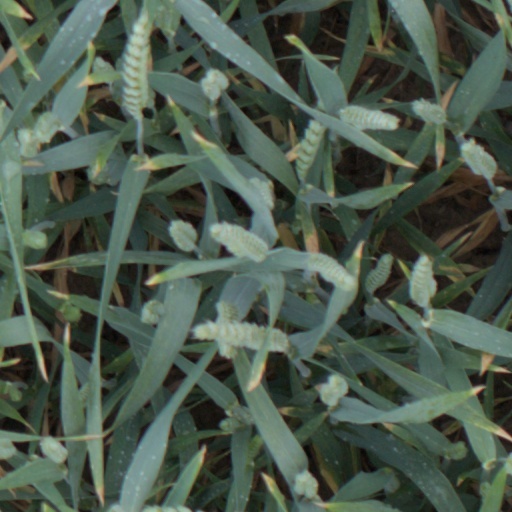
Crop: wheat